La Poile Bay

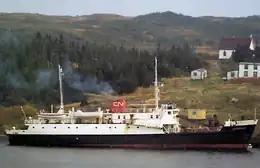
Canadian National outport ferry in La Poile Bay, Newfoundland.

La Poile Bay is a natural bay in Newfoundland, Canada, in the southwestern area of the island, off the south coast. It subdivides into Northeast Arm and North Bay. The settlement of La Poile is located on the bay.